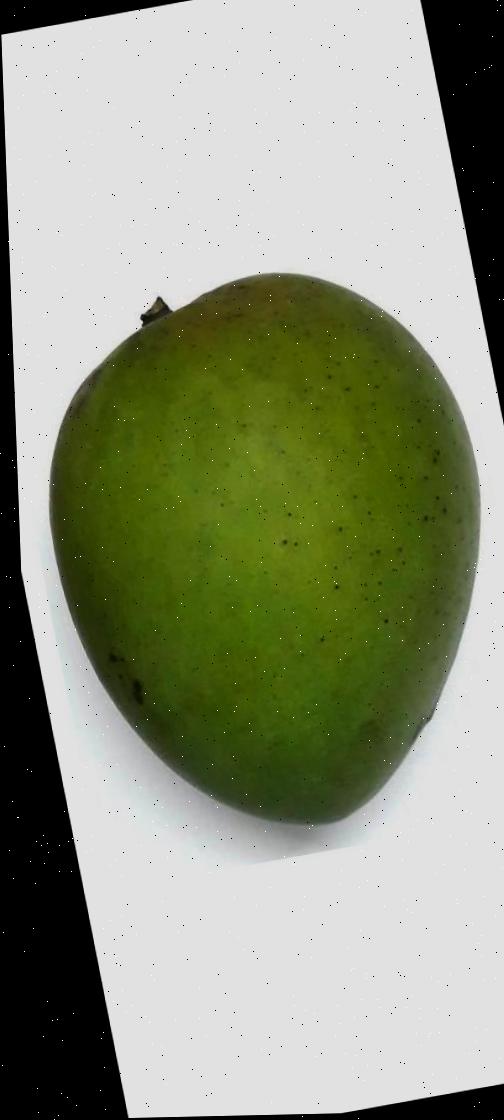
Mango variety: Harivanga